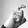
ASL letter: X